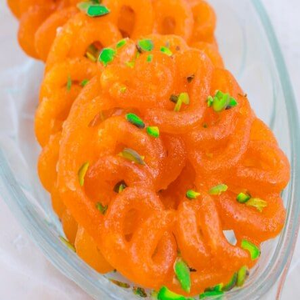
Dish: jalebi